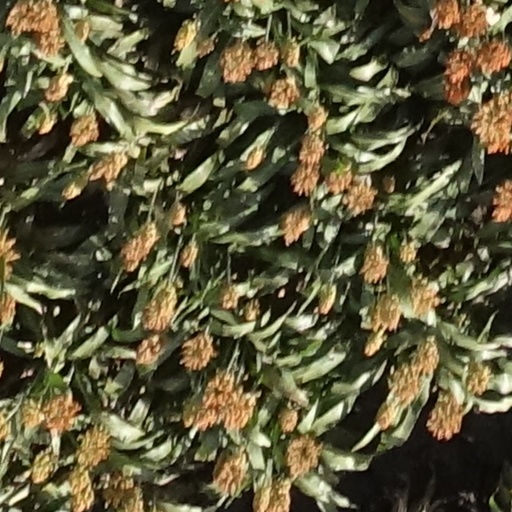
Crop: sorghum